Bollington

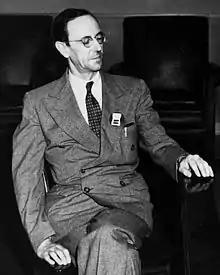
Sir James Chadwick,

Bollington used to be served by the Macclesfield, Bollington and Marple Railway (MB&MR), which operated between Rose Hill Marple and Macclesfield. The railway was built in 1869 by the Manchester, Sheffield and Lincolnshire Railway (MS&LR) and the North Staffordshire Railway (NSR), as a part of a quest to provide an alternative link between Manchester and the south that was independent of the London and North Western Railway (L&NWR). Cotton mill owner Thomas Oliver had suggested this route hoping to revive the cotton mills of Bollington, the Kerridge stone quarries and the coal fields at Poynton. The line was closed in January 1970 as part of the Beeching cuts' route closures and service changes. The trackbed is today used for walking, cycling and horse riding; it is known as the Middlewood Way.